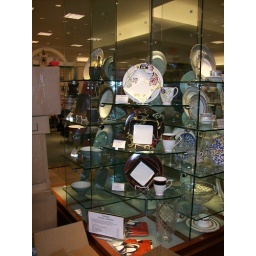
Tempo in glass tower on main aisle of dept.